Parkhead

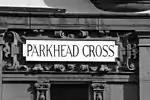
Parkhead Cross Sign

Parkhead Cross is a major road junction which is the meeting point of Gallowgate, Duke Street, Westmuir Street, Tollcross Road and Burgher Street, which together form a turreted Edwardian five-way junction, including several fine buildings making the junction notable, such as the former "Glasgow Savings Bank". The junction, which also incorporates the northern termination of the major Springfield Road thoroughfare, can become very busy due to traffic for football games at nearby Celtic Park.